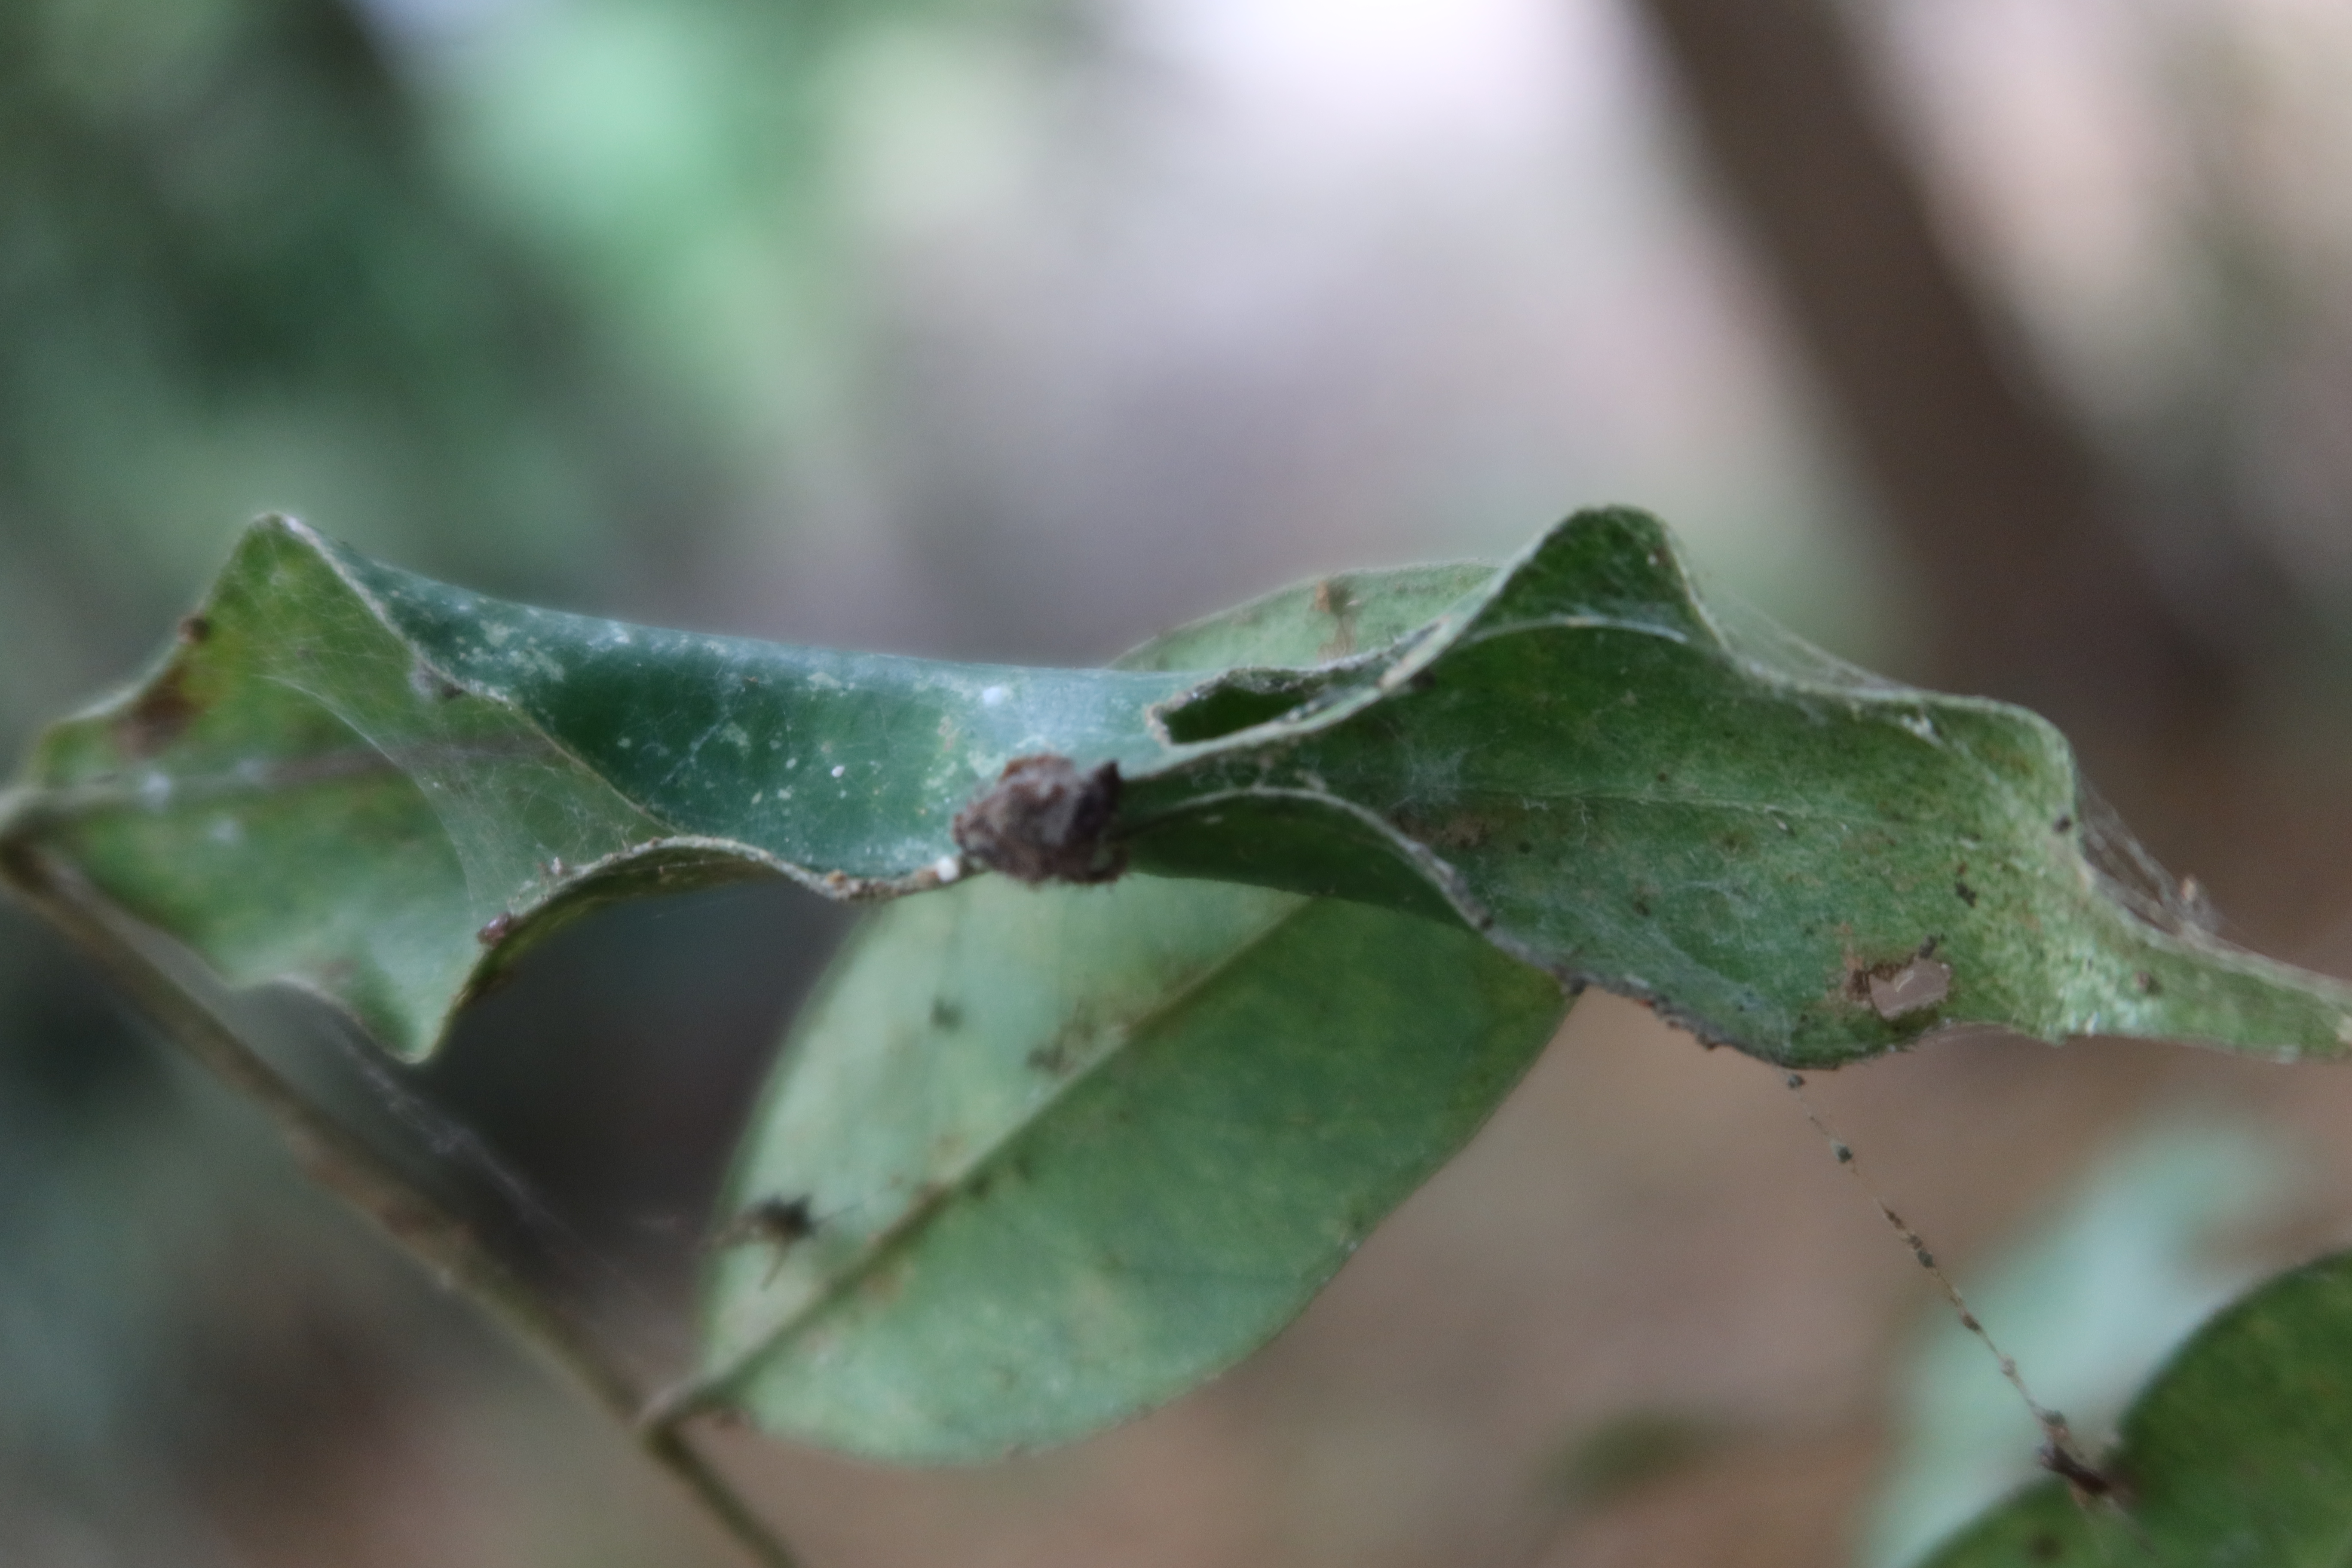
Label: Spiders